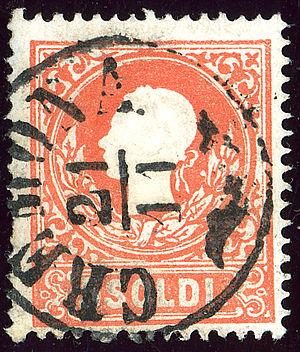
Histoire de Crémone, ville de la Lombardie, dans le nord de l'Italie.